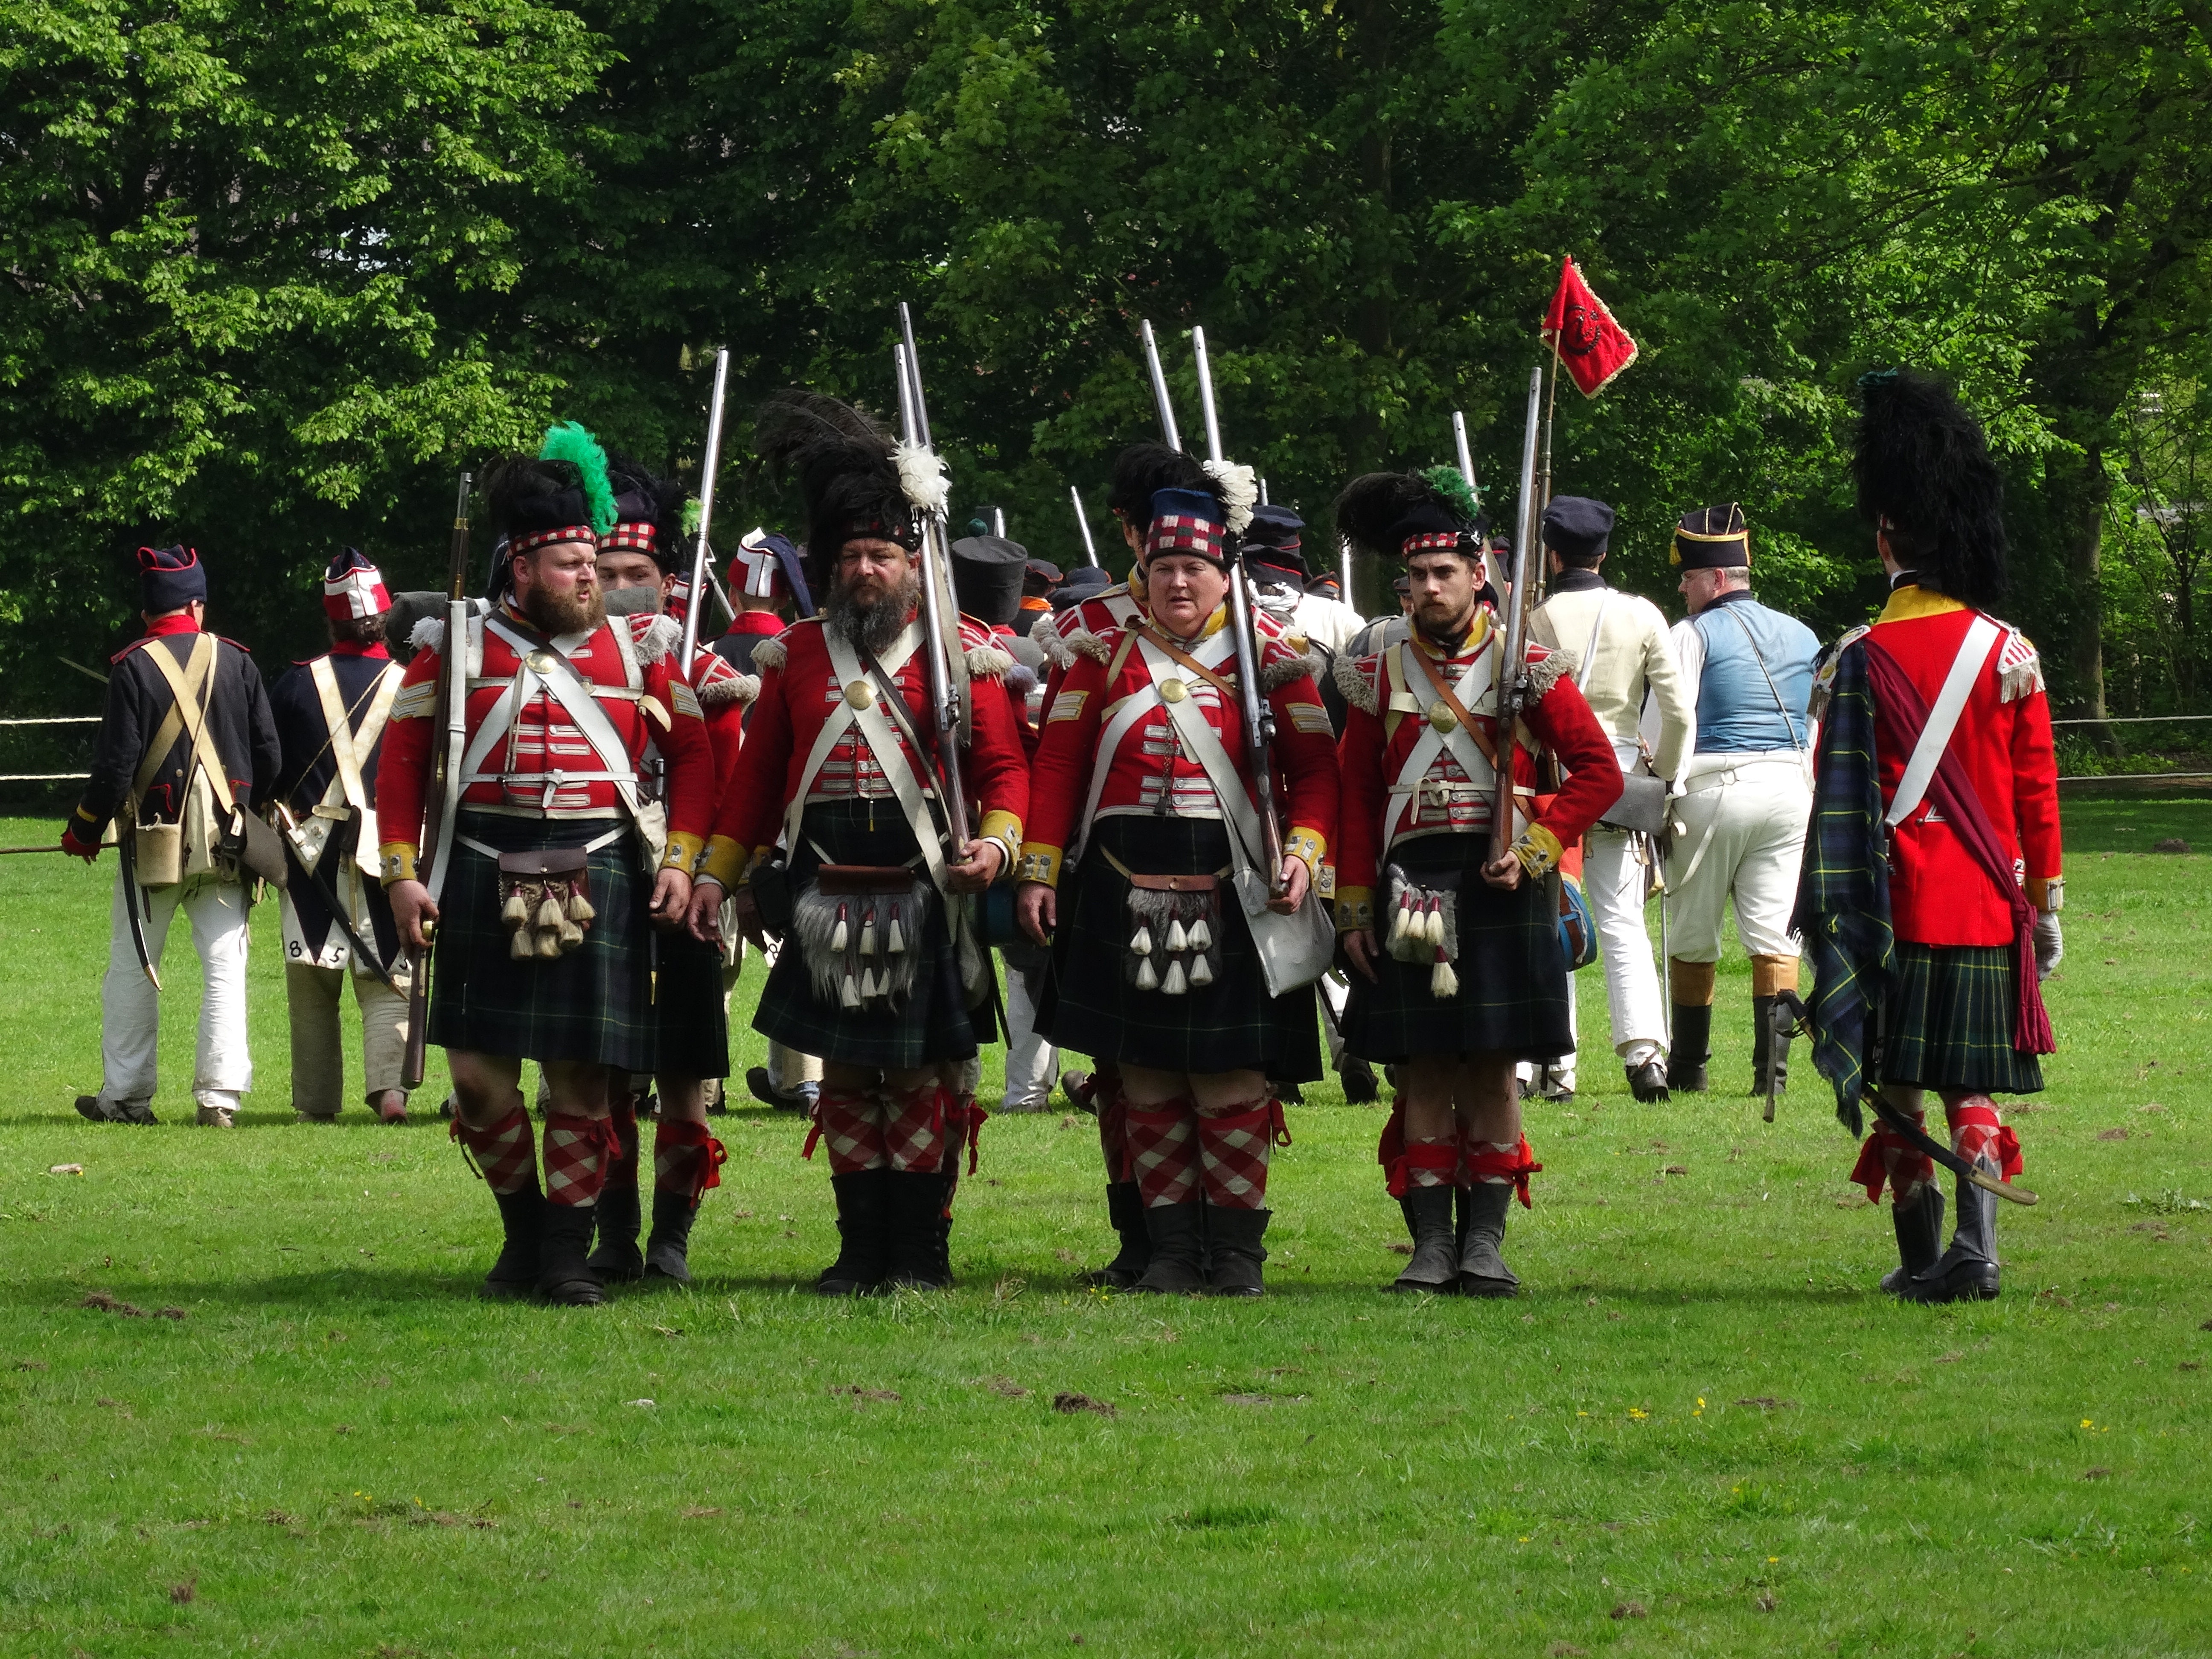
person, people, musician, waterloo, middle ages, marching, troop, infantry, weight training, musical ensemble, almelo, historic festival